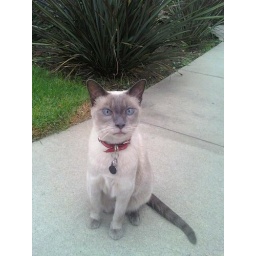
cat i met on the way home in los feliz